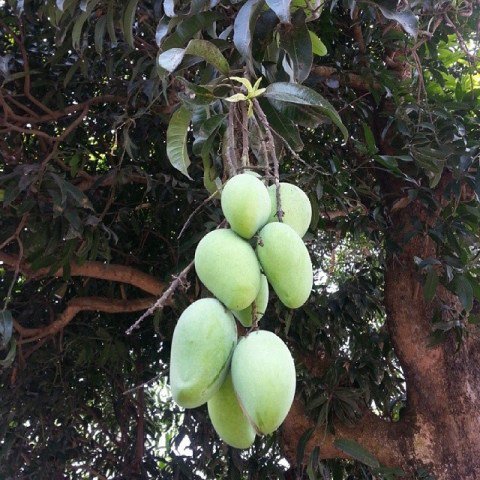
Label: Mango